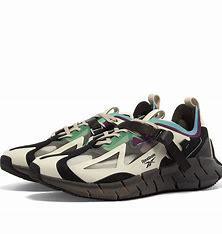
Brand: Reebok
Model: ZIG Kinetica